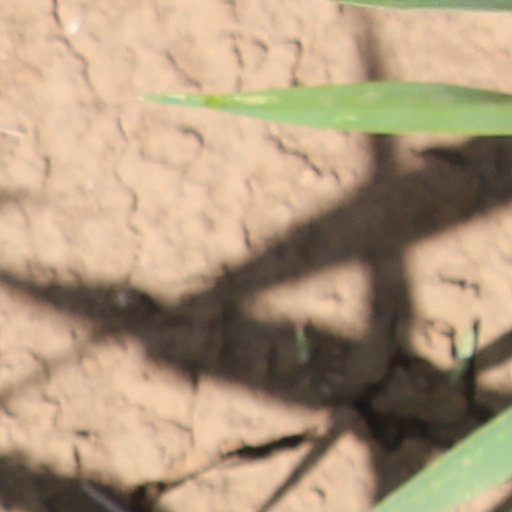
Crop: wheat